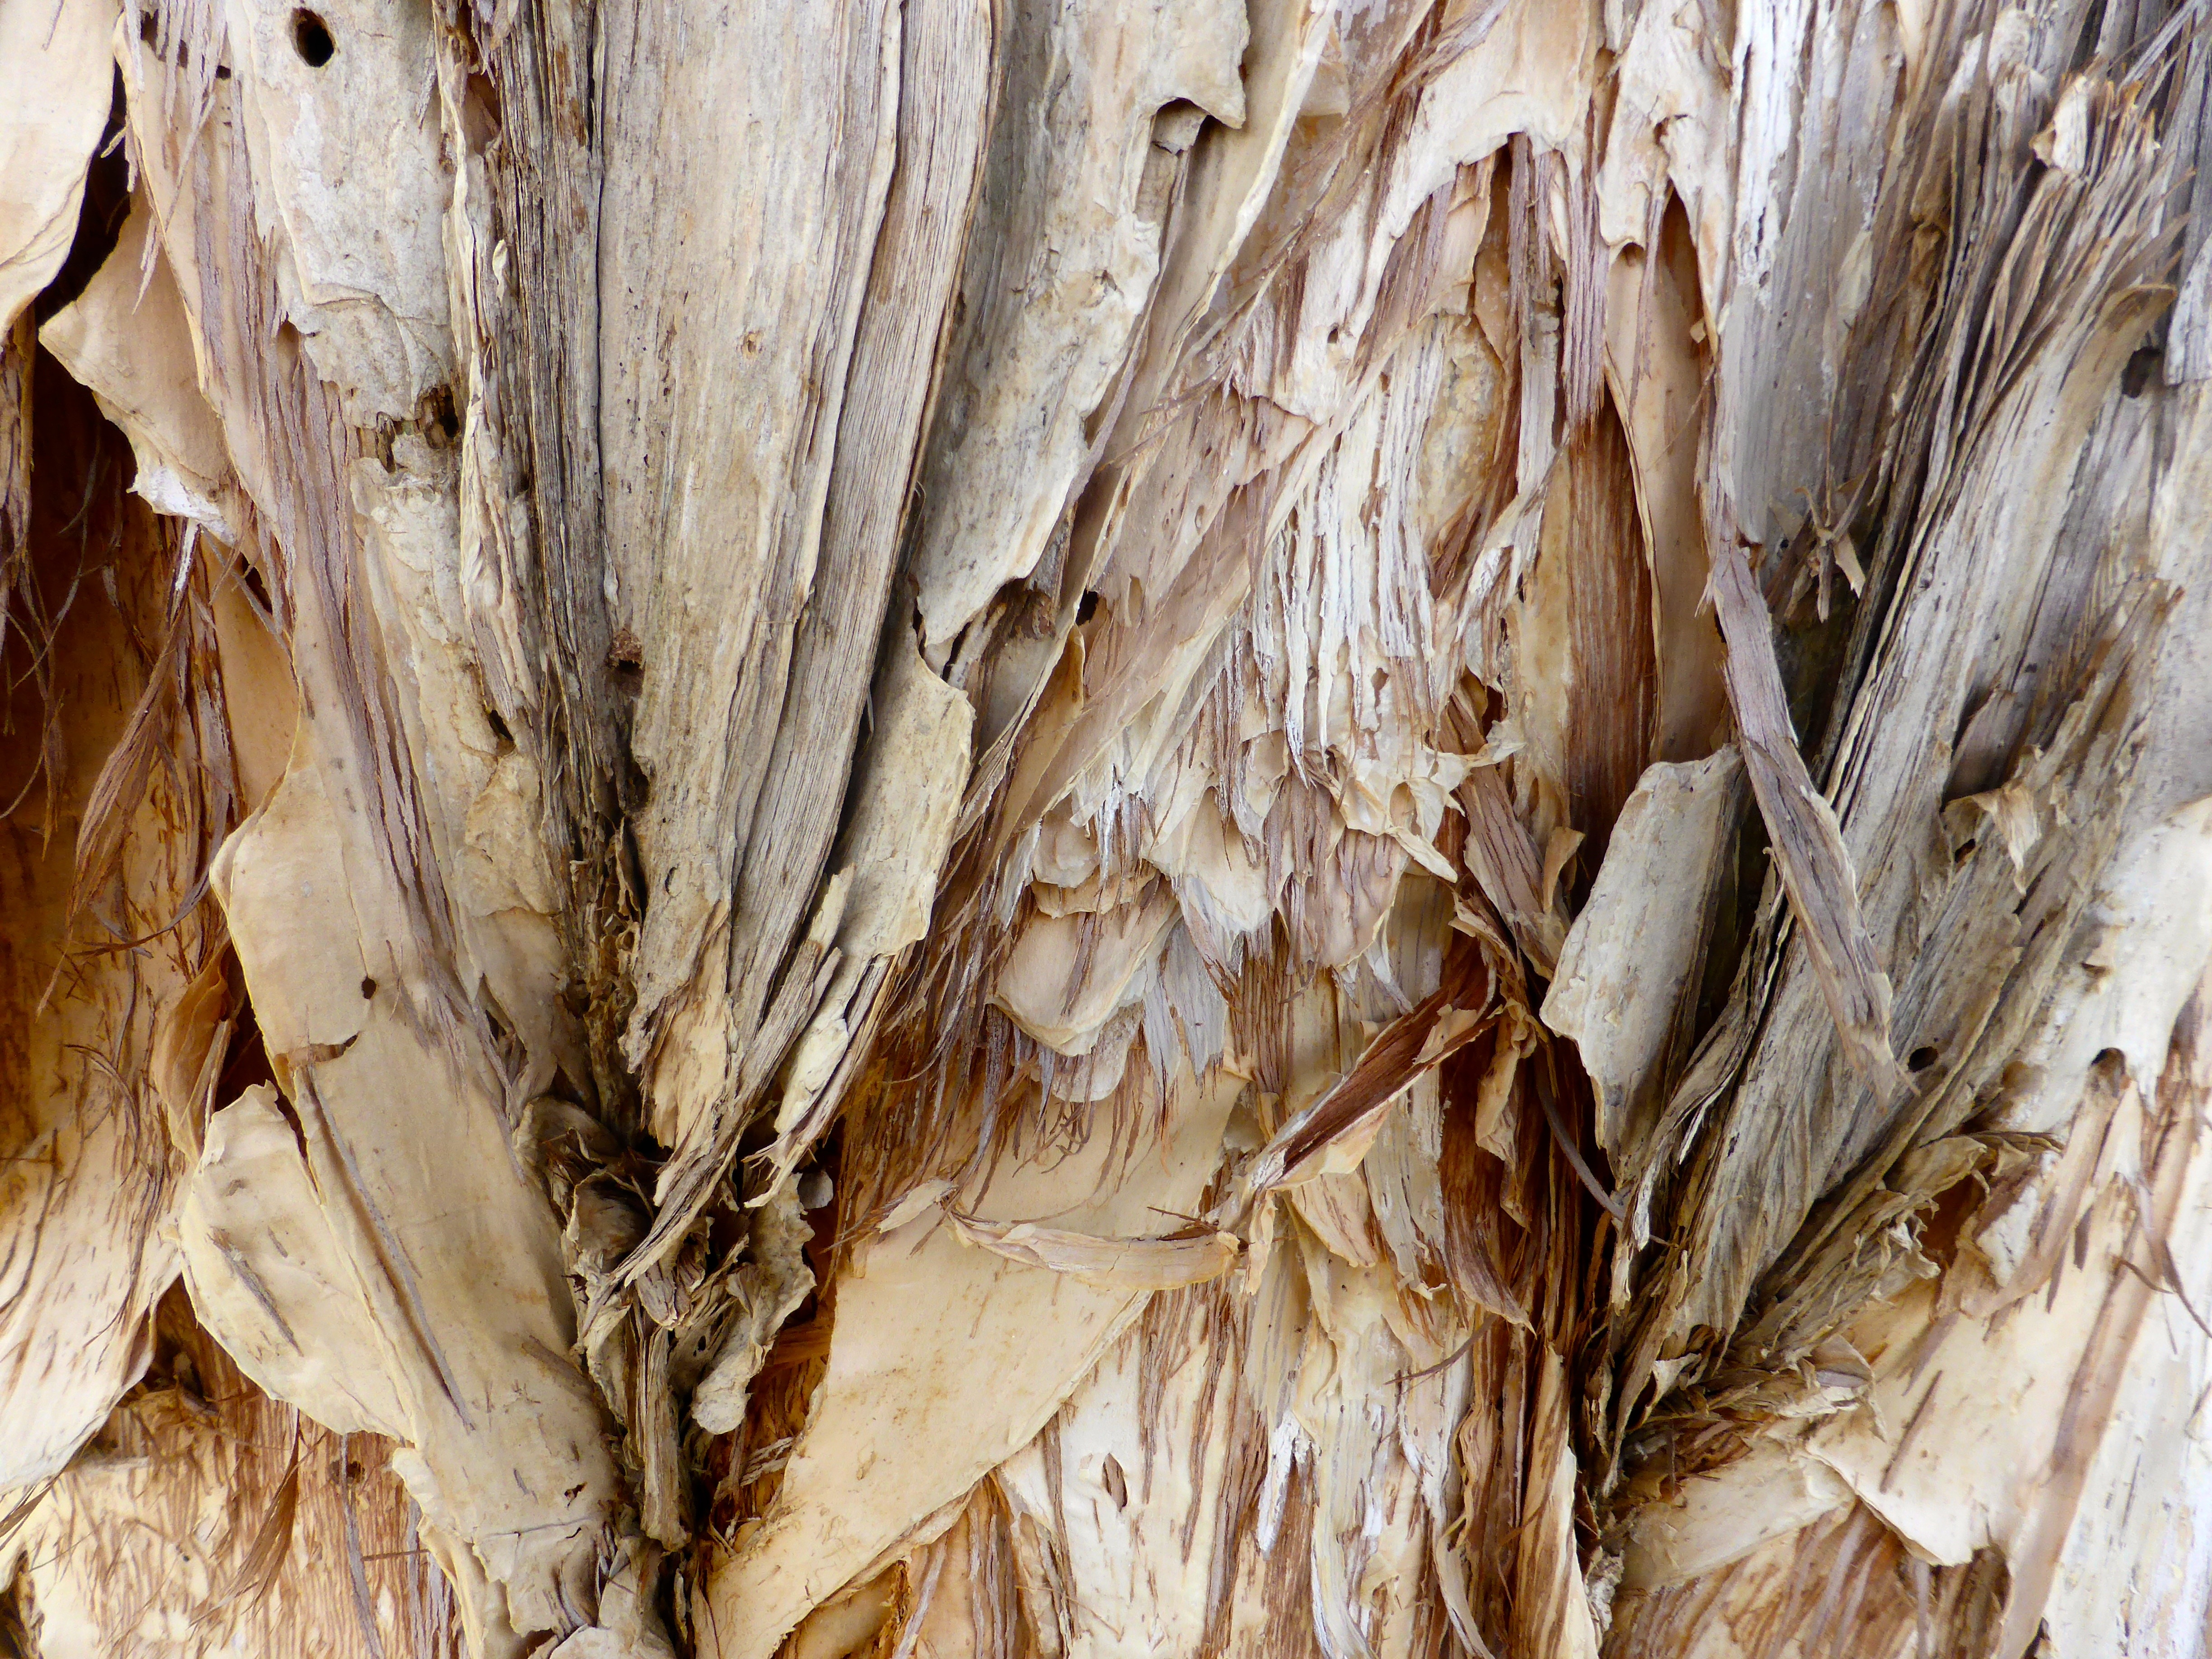
driftwood, tree, nature, branch, plant, wood, texture, leaf, trunk, bark, formation, pattern, food, produce, natural, rough, closeup, paper, surface, textured, close up, geology, flowering plant, grass family, plant stem, woody plant, land plant, paper bark